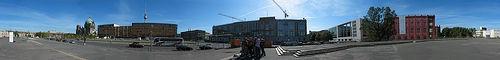
Weather: sun or clear